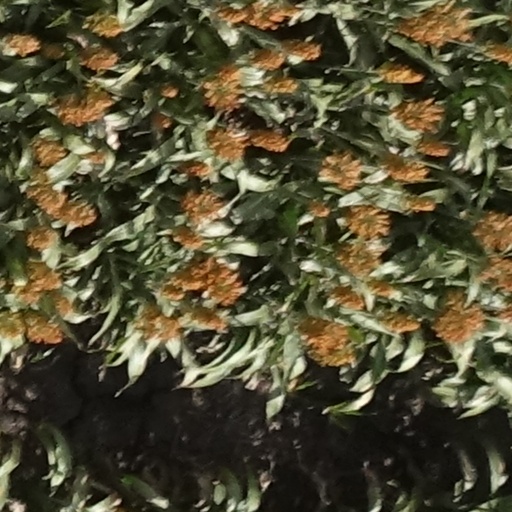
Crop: sorghum